Colonist (1861)

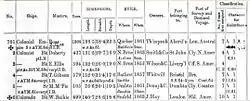
The "Colonist"s Lloyd's Register of British and Foreign Shipping 1867 entry

The "Colonist" was a wooden vessel with iron bolts and with a felt and yellow metal skin.